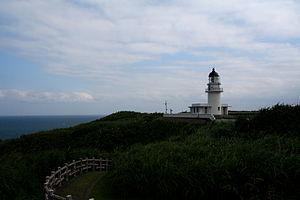
Le phare du cap Santiago est un phare situé au cap Santiago, dans le district de Gongliao, dans le Nouveau Taipei, à Taïwan.